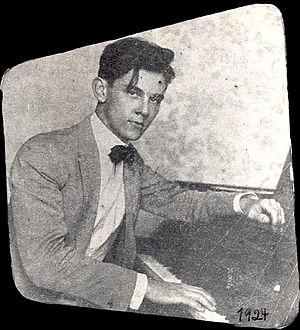
Radamés Gnattali est un musicien et compositeur brésilien.